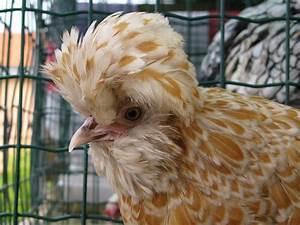
chicken